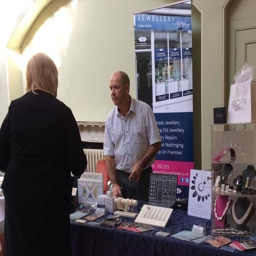
here is a pull up banner we printed for a customer .